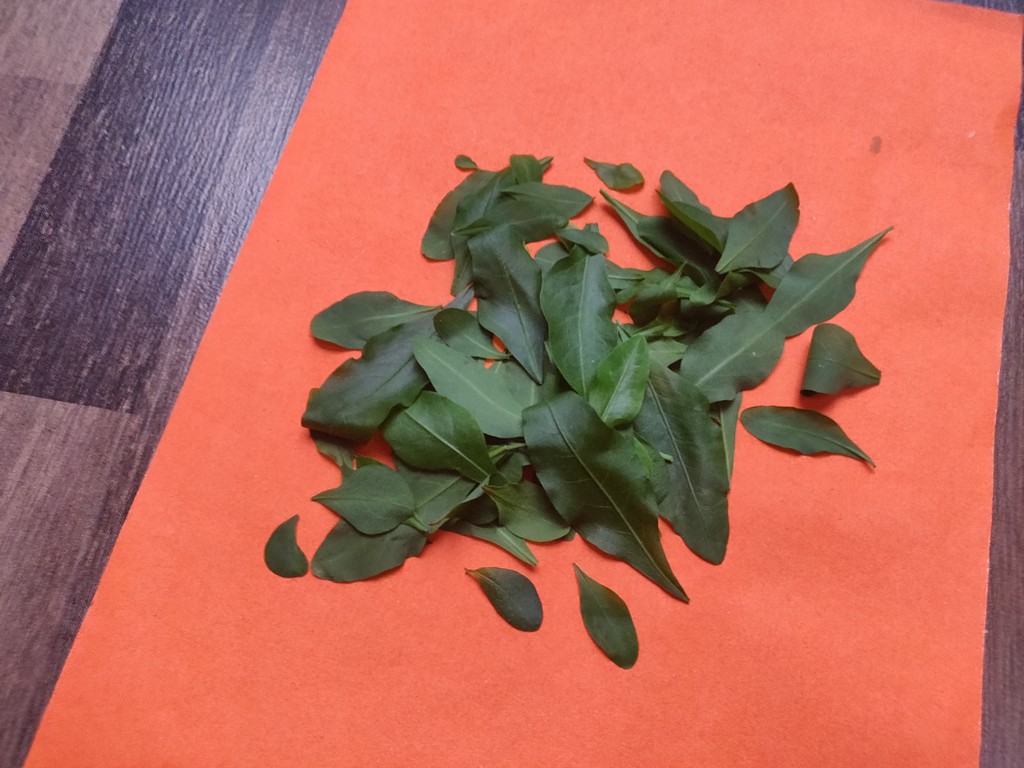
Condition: Healthy
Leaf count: multiple
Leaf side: unknown